Brahmacharya

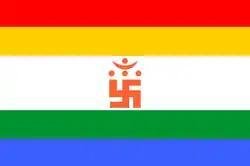
Green colour in the Jain flag stands for

Among the Sramanic traditions (Buddhism, Jainism, Ājīvika, and Charvaka schools), is the term used for a self-imposed practice of celibacy that is generally considered a prerequisite for spiritual practice. The fourth of the five great vows of Jain monks, for example, is the vow of celibacy, which in this case means total abstinence from the sensual pleasure of all five senses, including the avoidance of sexual thoughts and desires. The yogin who is firmly grounded in the virtue of is said to gain great vitality.